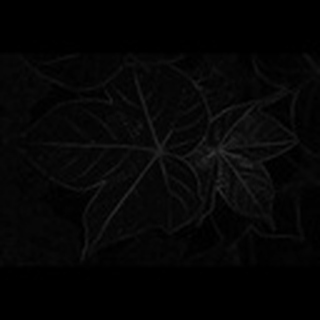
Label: healthy_cotton